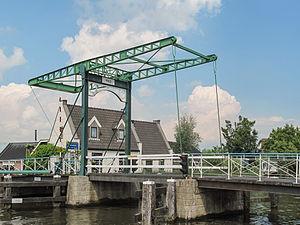
Kwadijk est un village de la commune néerlandaise d'Edam-Volendam, situé dans la province de Hollande-Septentrionale.